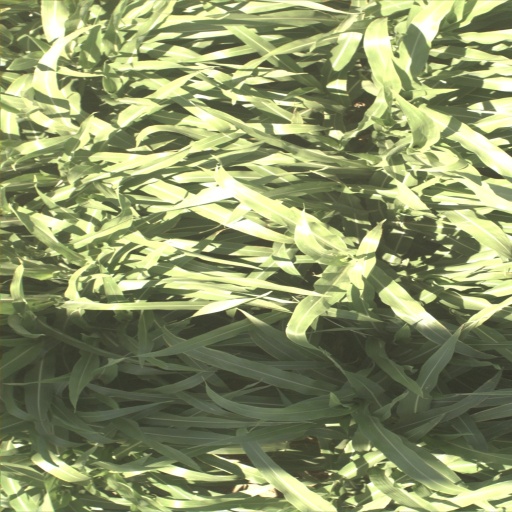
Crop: sorghum